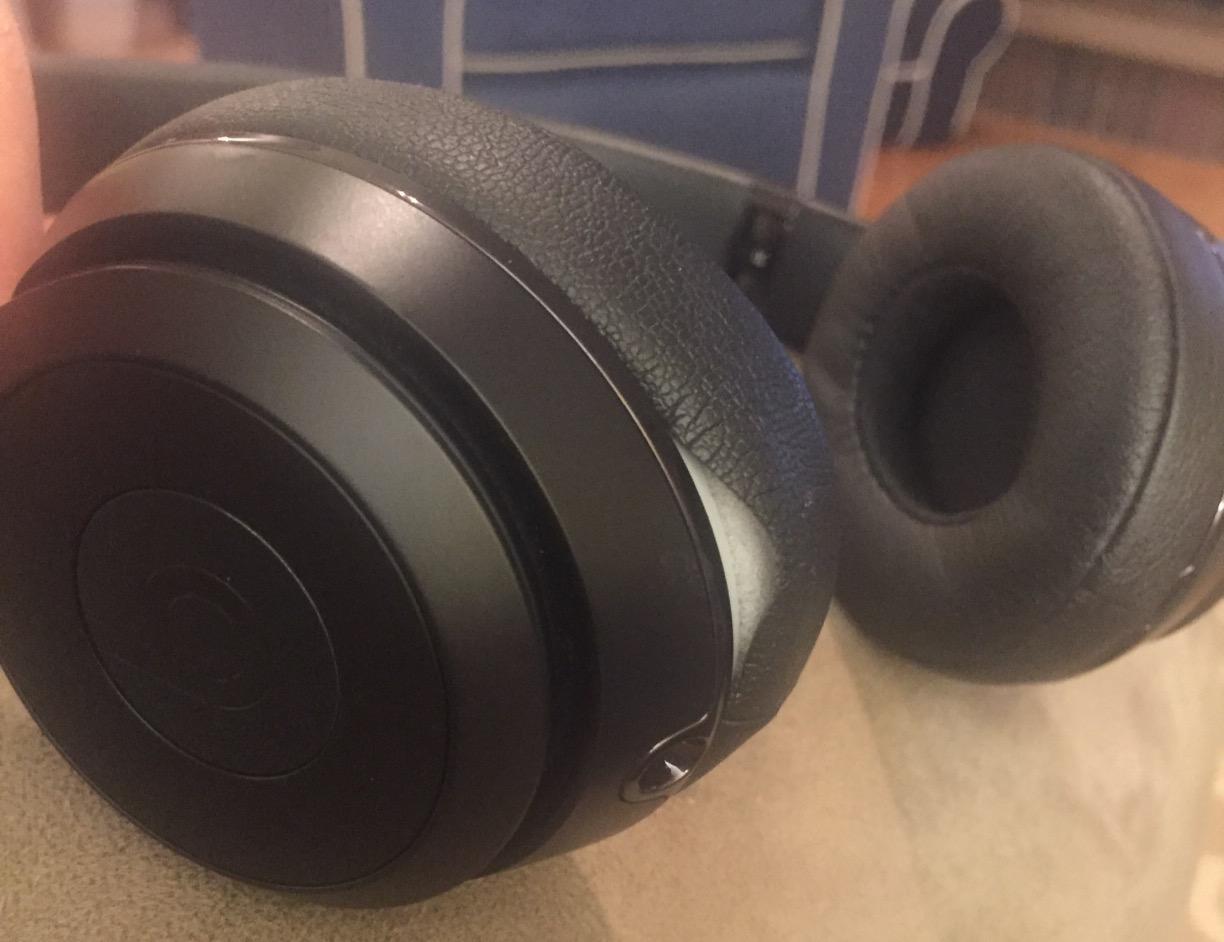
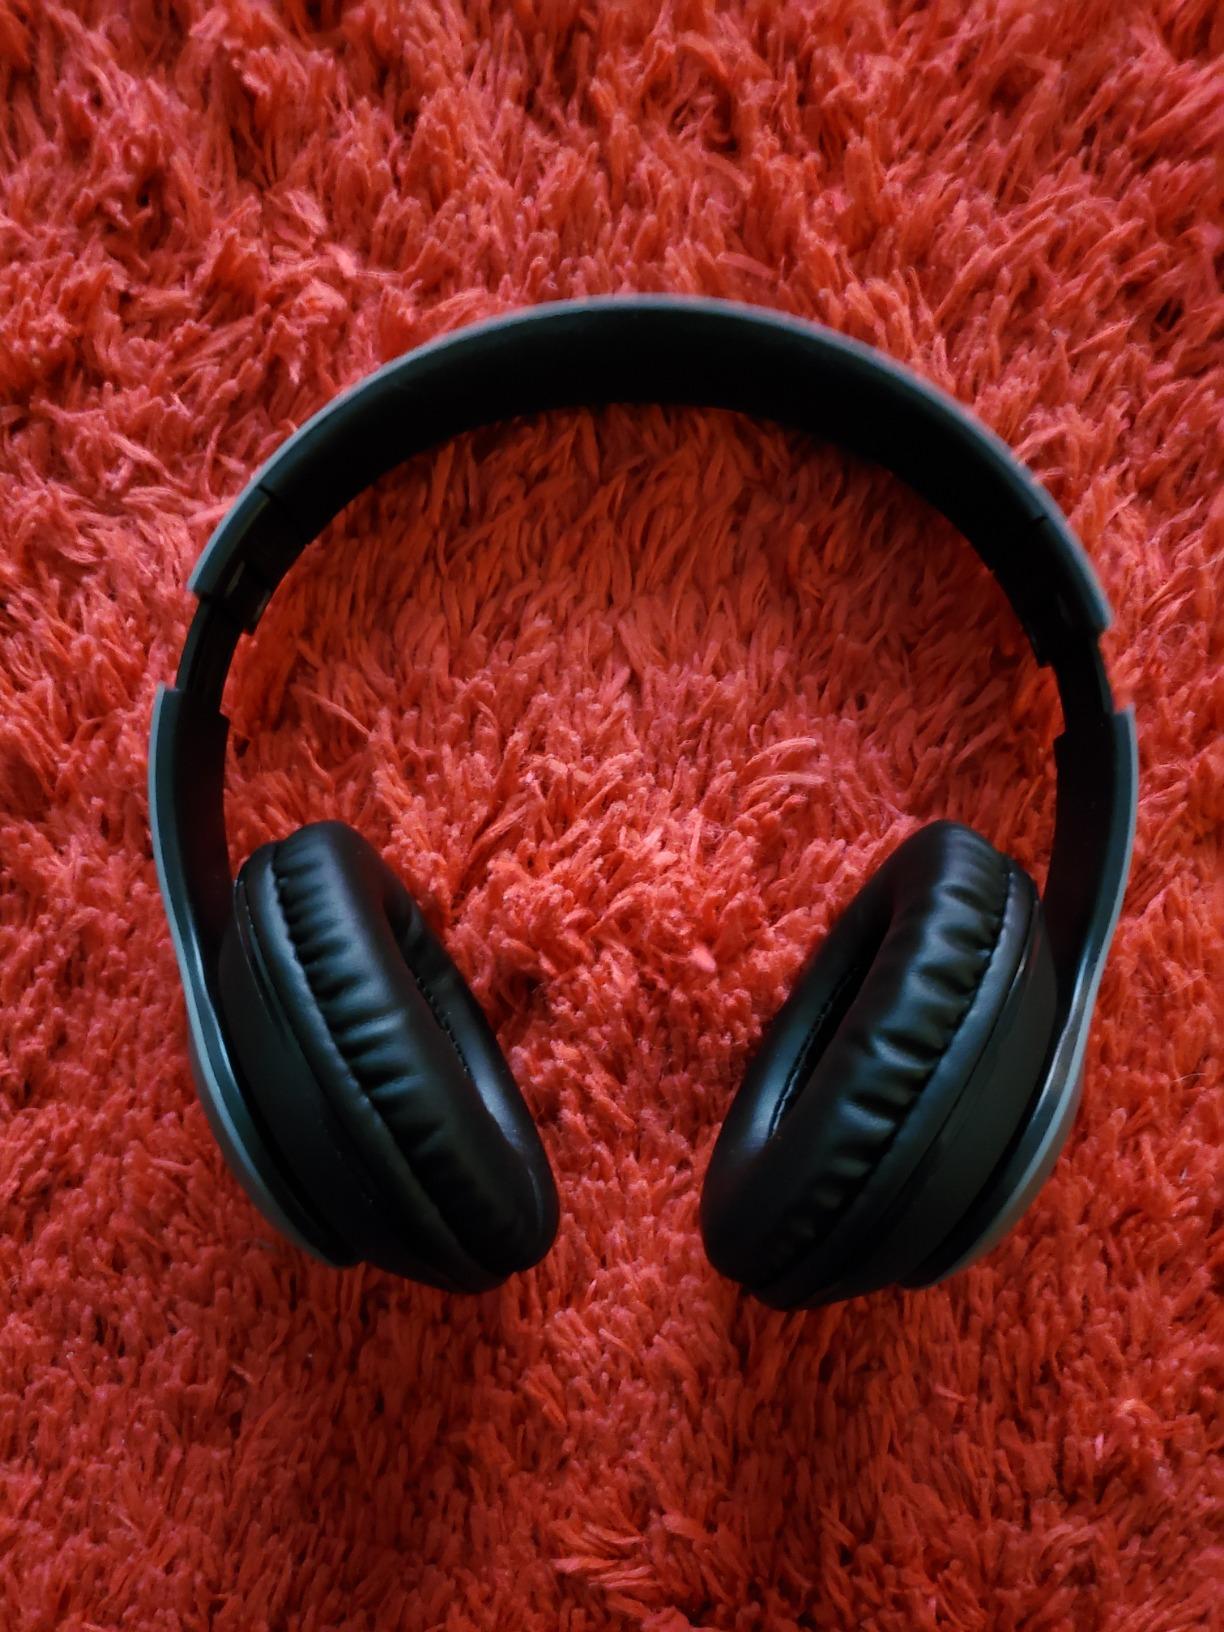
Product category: headphones
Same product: no